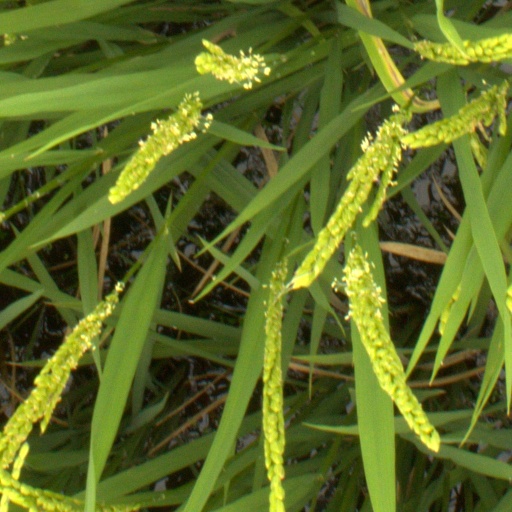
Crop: rice